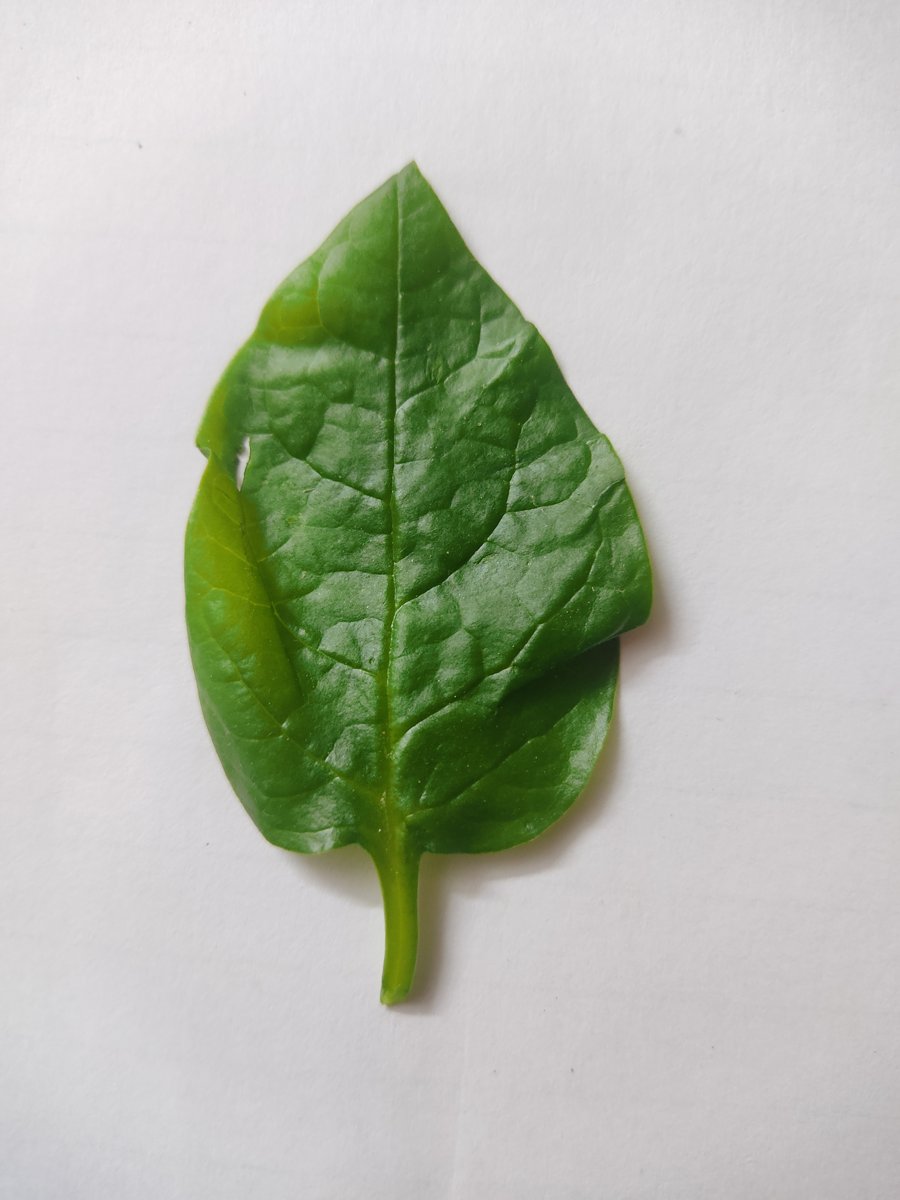
Label: Healthy-Leaf